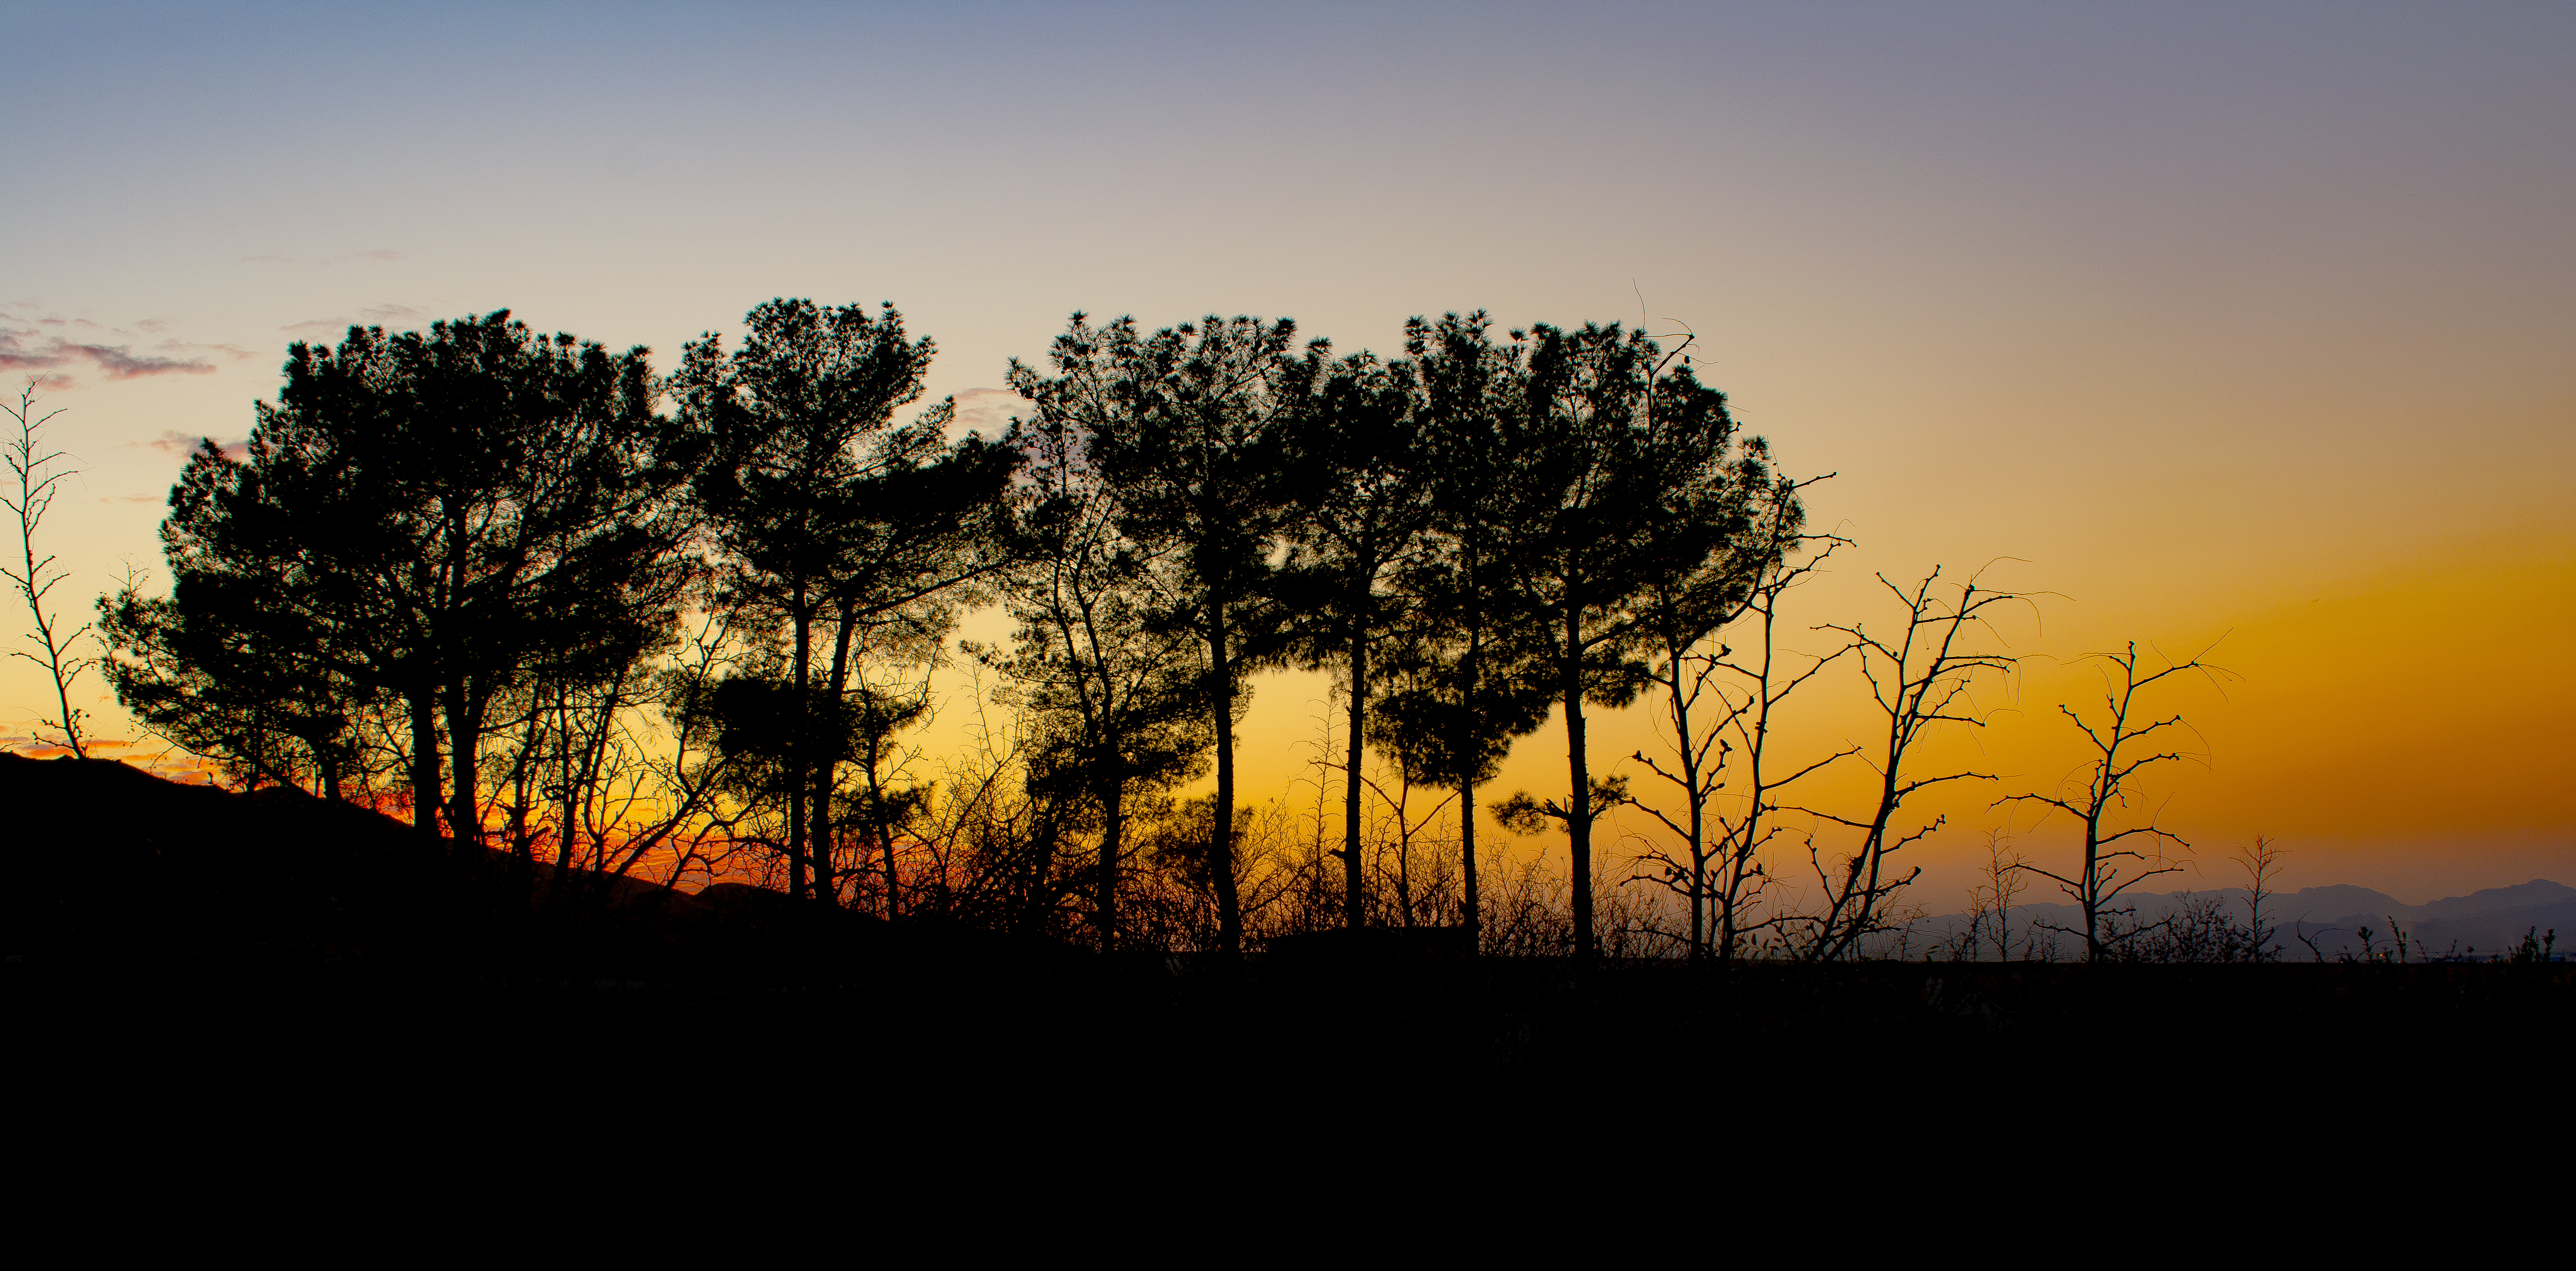
sunset tree, sky, tree, woody plant, sunset, sunrise, morning, horizon, dawn, atmosphere, evening, field, silhouette, sunlight, dusk, branch, plant, landscape, cloud, sun, computer wallpaper, afterglow, ecoregion, grass, savanna